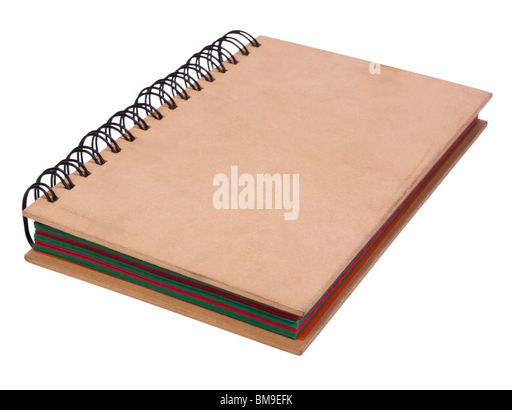
close - up of a spiral notebook